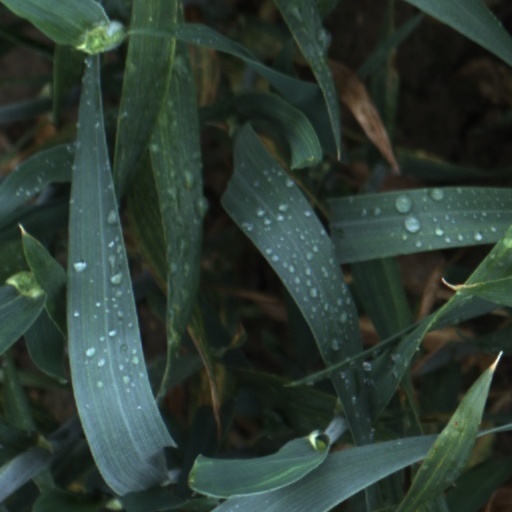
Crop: wheat